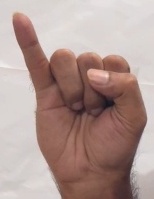
ASL sign: I